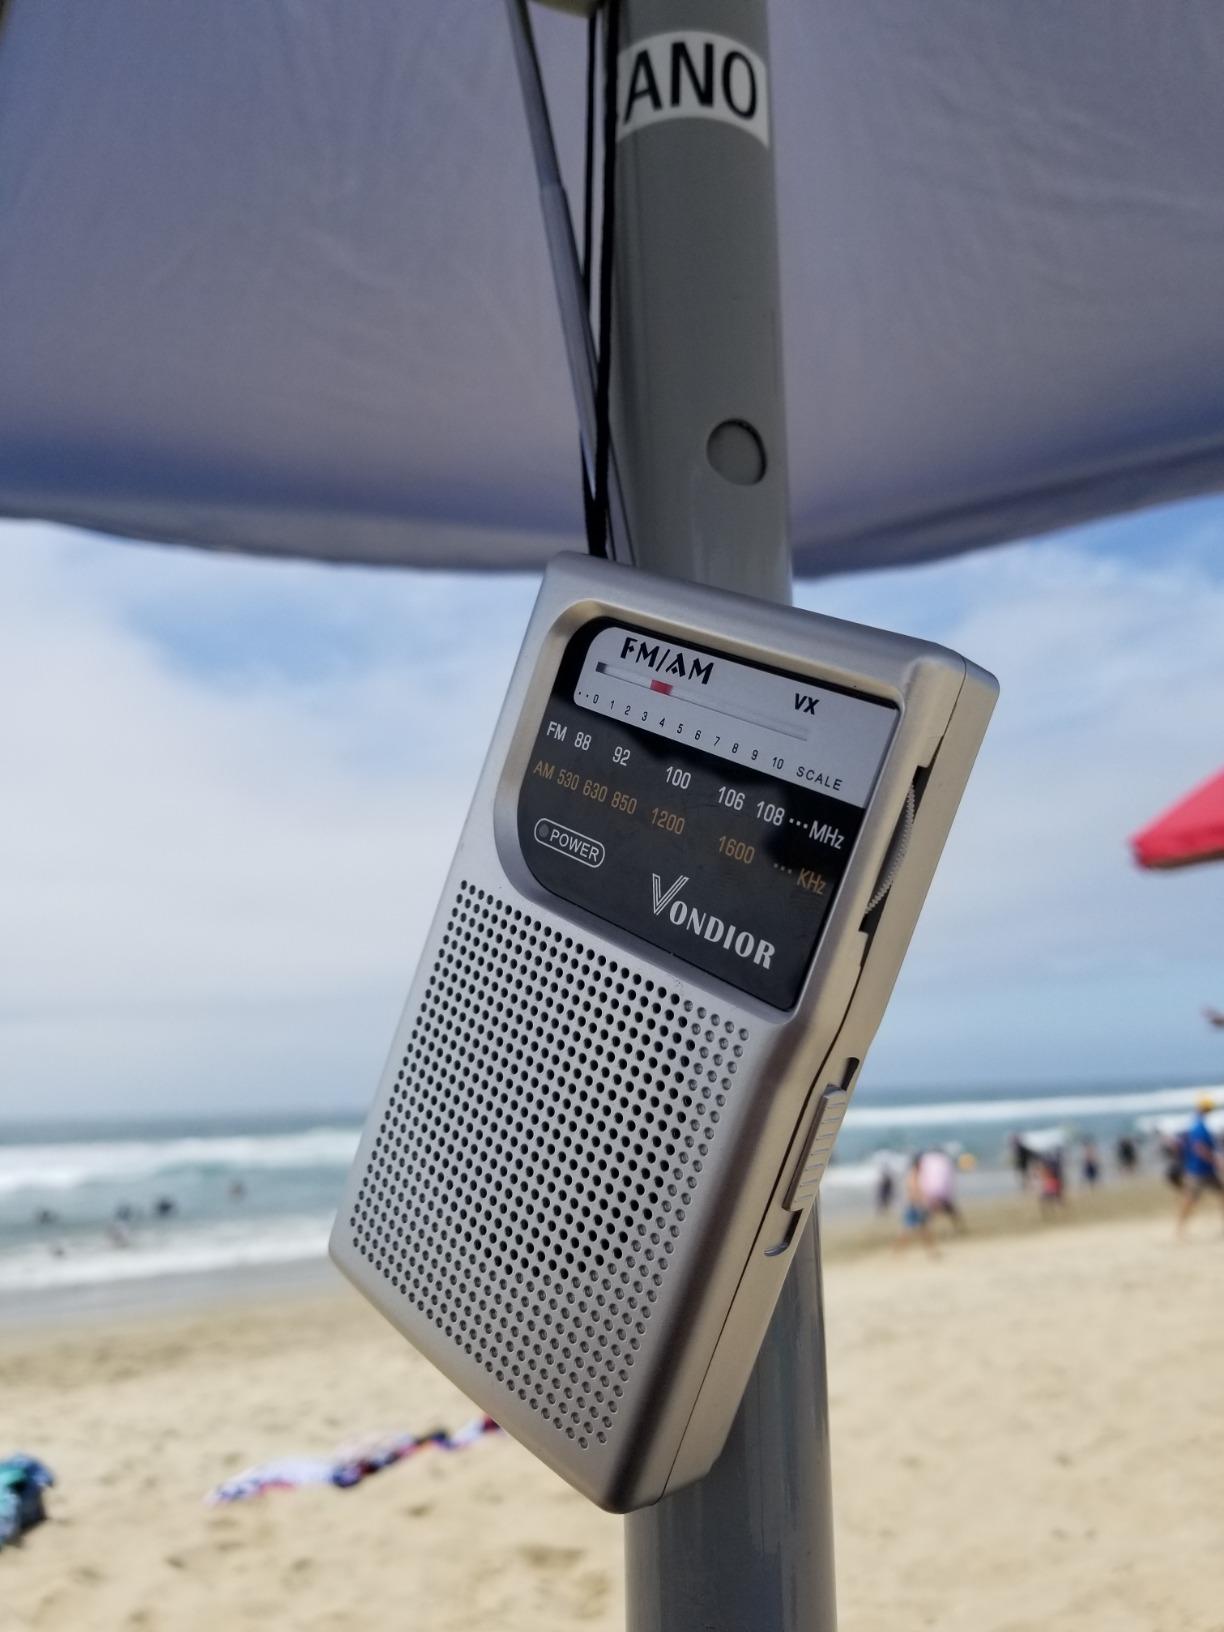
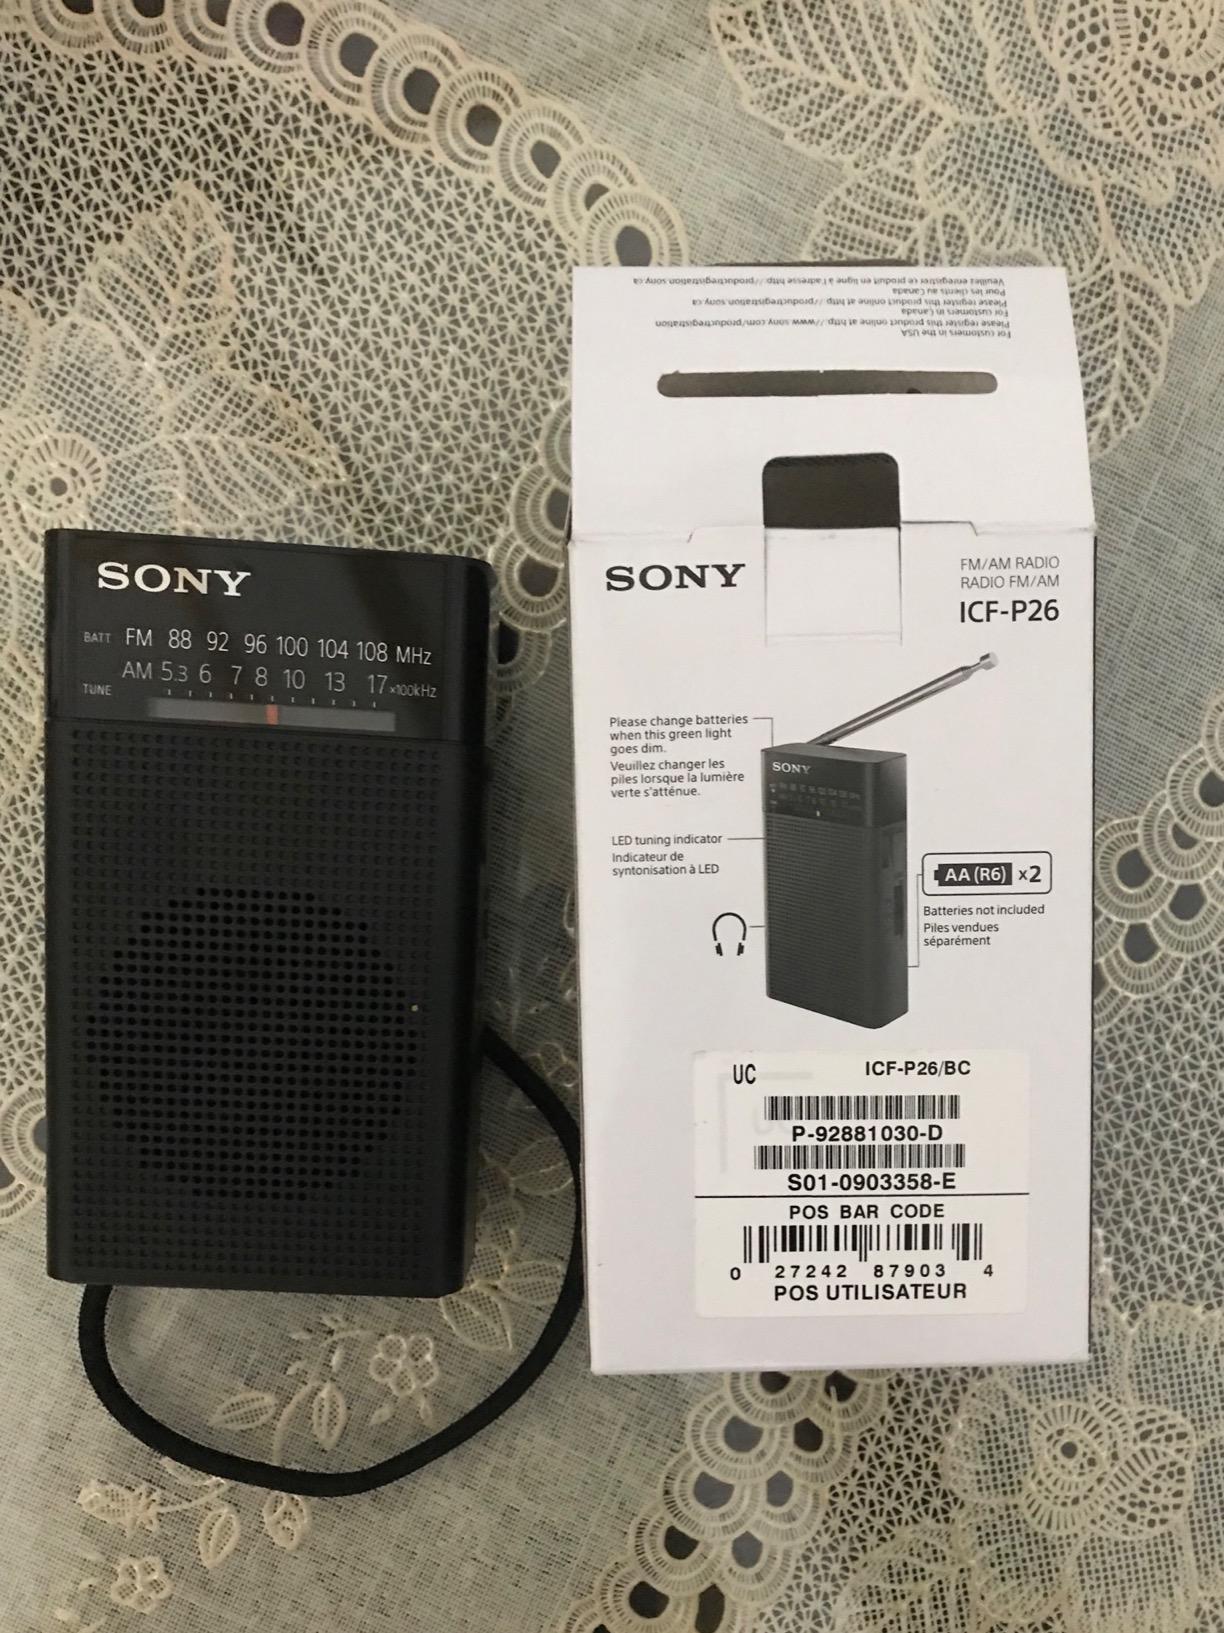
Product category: radio
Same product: no